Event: Nepal Earthquake
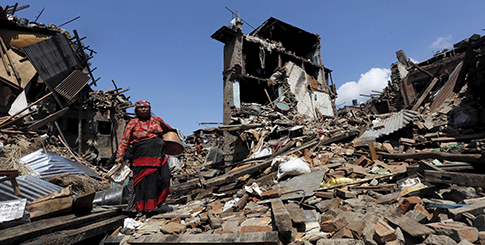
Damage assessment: damage